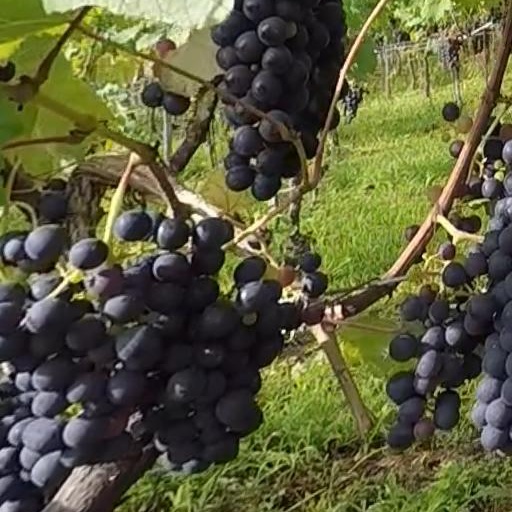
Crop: grape